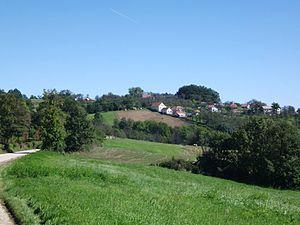
Ljubanje est un village de Serbie situé sur le territoire de la Ville d'Užice, district de Zlatibor. Au recensement de 2011, il comptait 787 habitants.